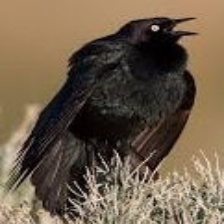
Species: BREWERS BLACKBIRD
Scientific name: EUPHAGUS CYANOCEPHALUS